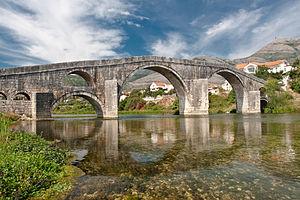
Perovića Most est un village de Bosnie-Herzégovine. Il est situé sur le territoire de la Ville de Trebinje et dans la République serbe de Bosnie. Selon les premiers résultats du recensement bosnien de 2013, il compte 97 habitants.